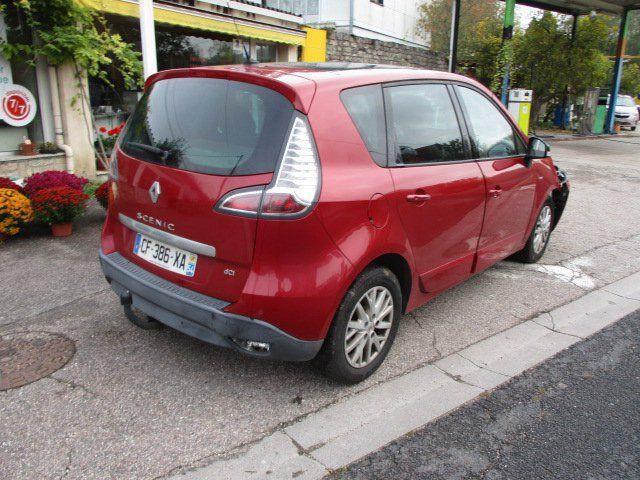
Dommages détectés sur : aile avant droite, porte avant droite, porte arrière droite, aile arrière droite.
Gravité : mineur